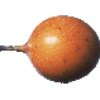
Label: Granadilla 1